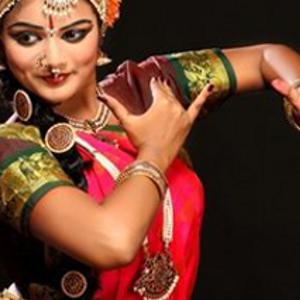
Dance form: kuchipudi